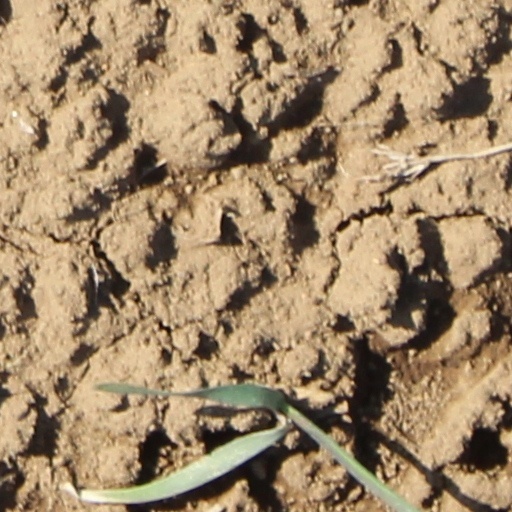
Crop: wheat